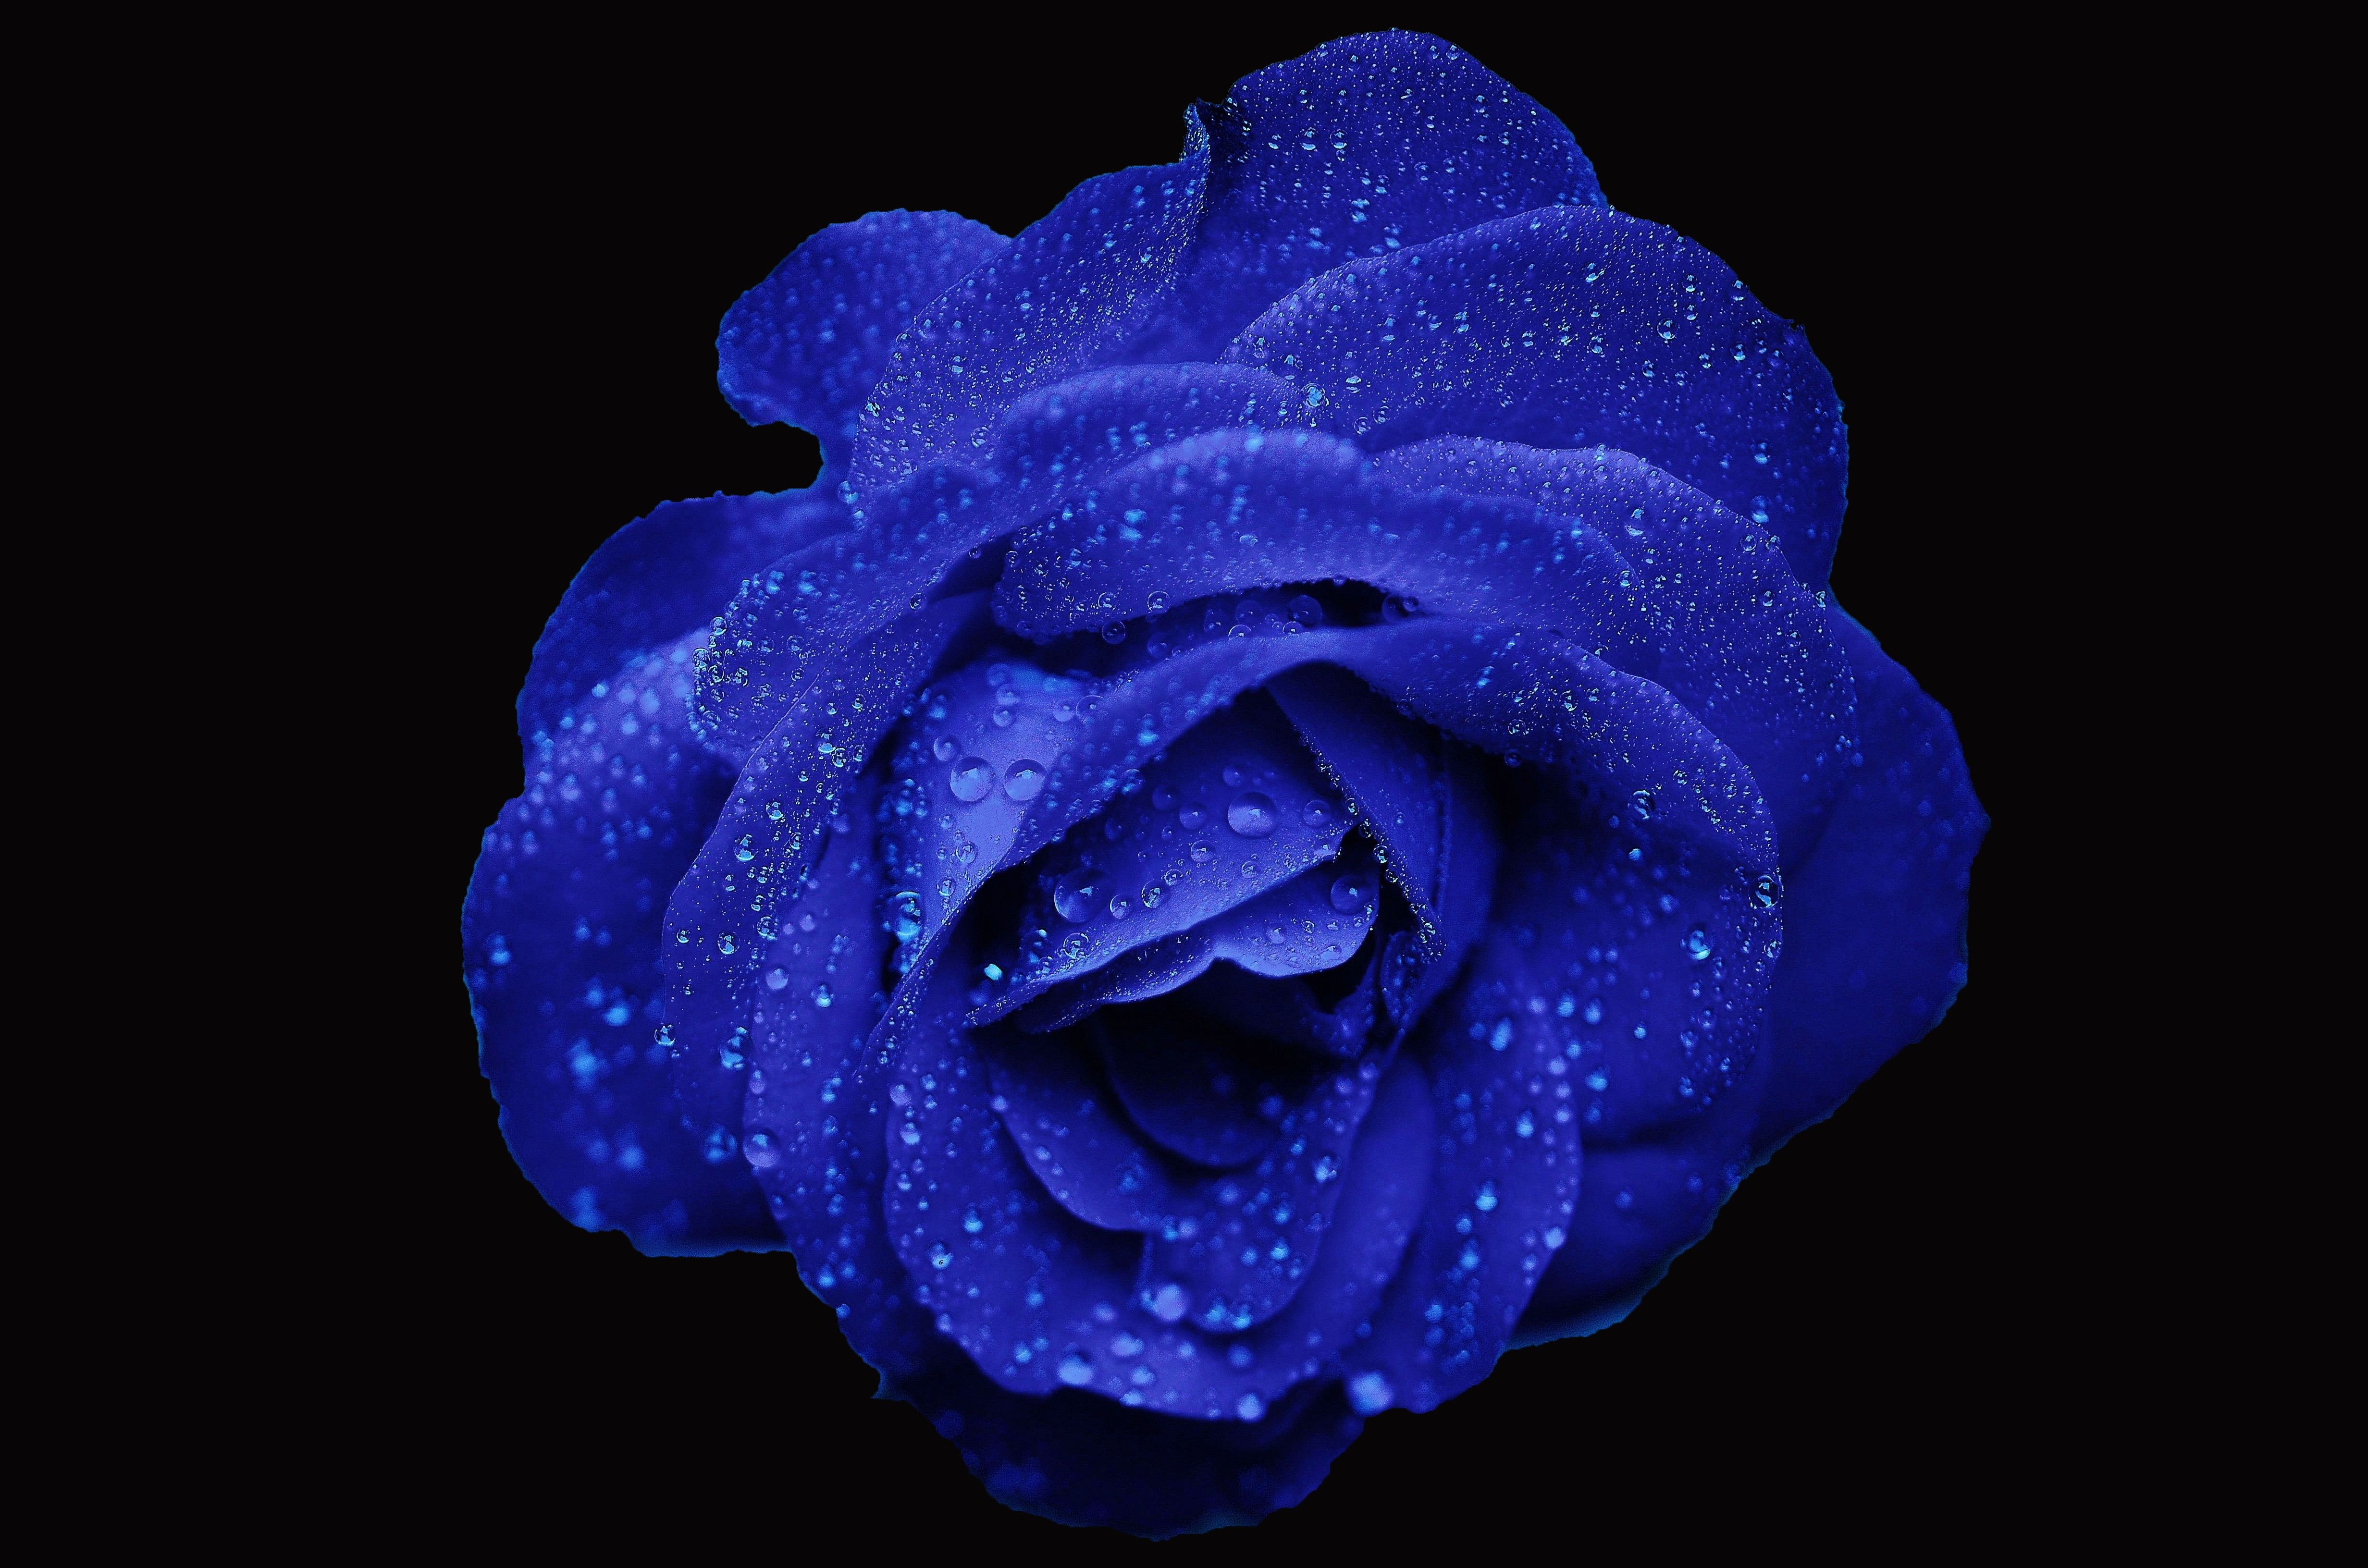
blossom, plant, stem, leaf, flower, petal, bloom, floral, environment, rose, herb, natural, botany, blue, agriculture, botanical, wildflower, outdoors, vegetation, horticulture, organic, macro photography, flowering plant, garden roses, rose family, blue rose, land plant, rose order